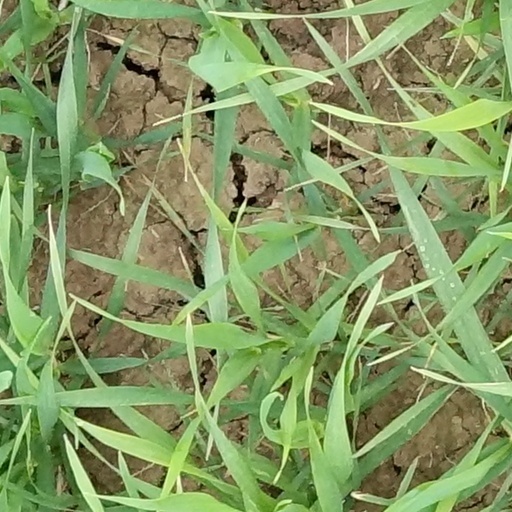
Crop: wheat